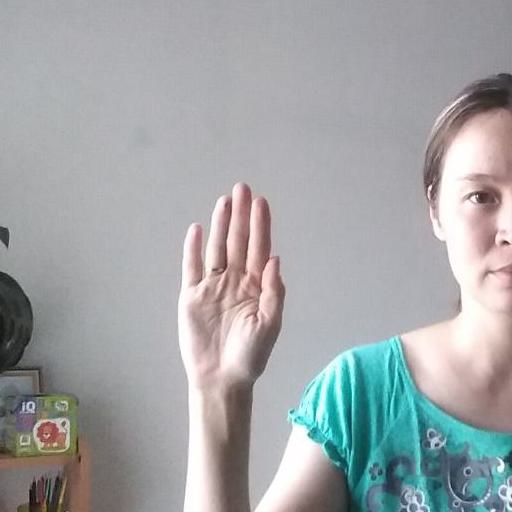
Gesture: stop